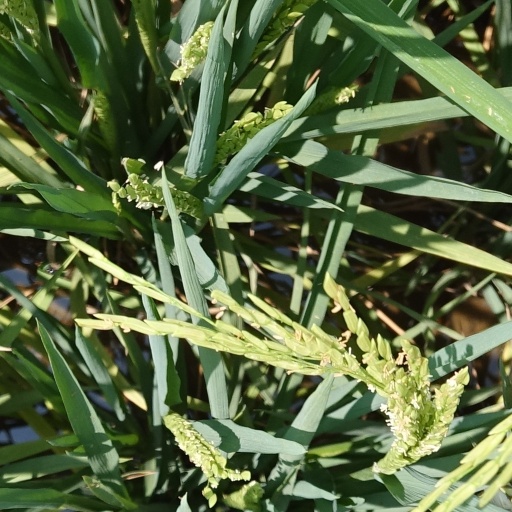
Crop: rice